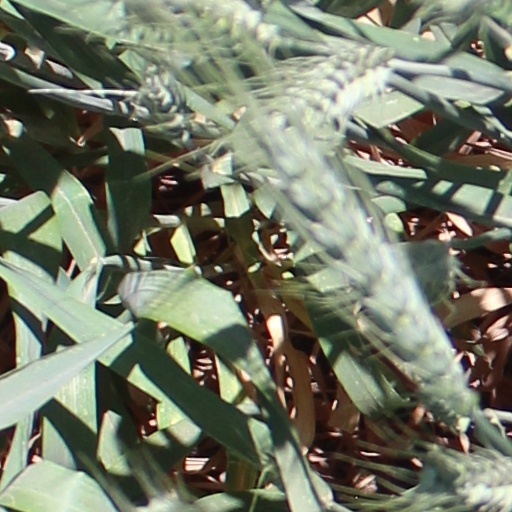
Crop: wheat